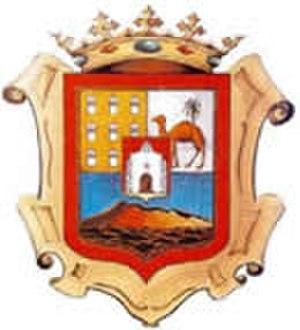
Tinajo est une commune de la province de Las Palmas dans la communauté autonome des Îles Canaries en Espagne. Elle est située au nord-ouest de l'île de Lanzarote. Dans le village de Mancha Blanca, se trouve l'ermitage de la Vierge des Douleurs, patronne de Lanzarote. Sa fête est célébrée toutes les 15 septembre avec un pèlerinage.